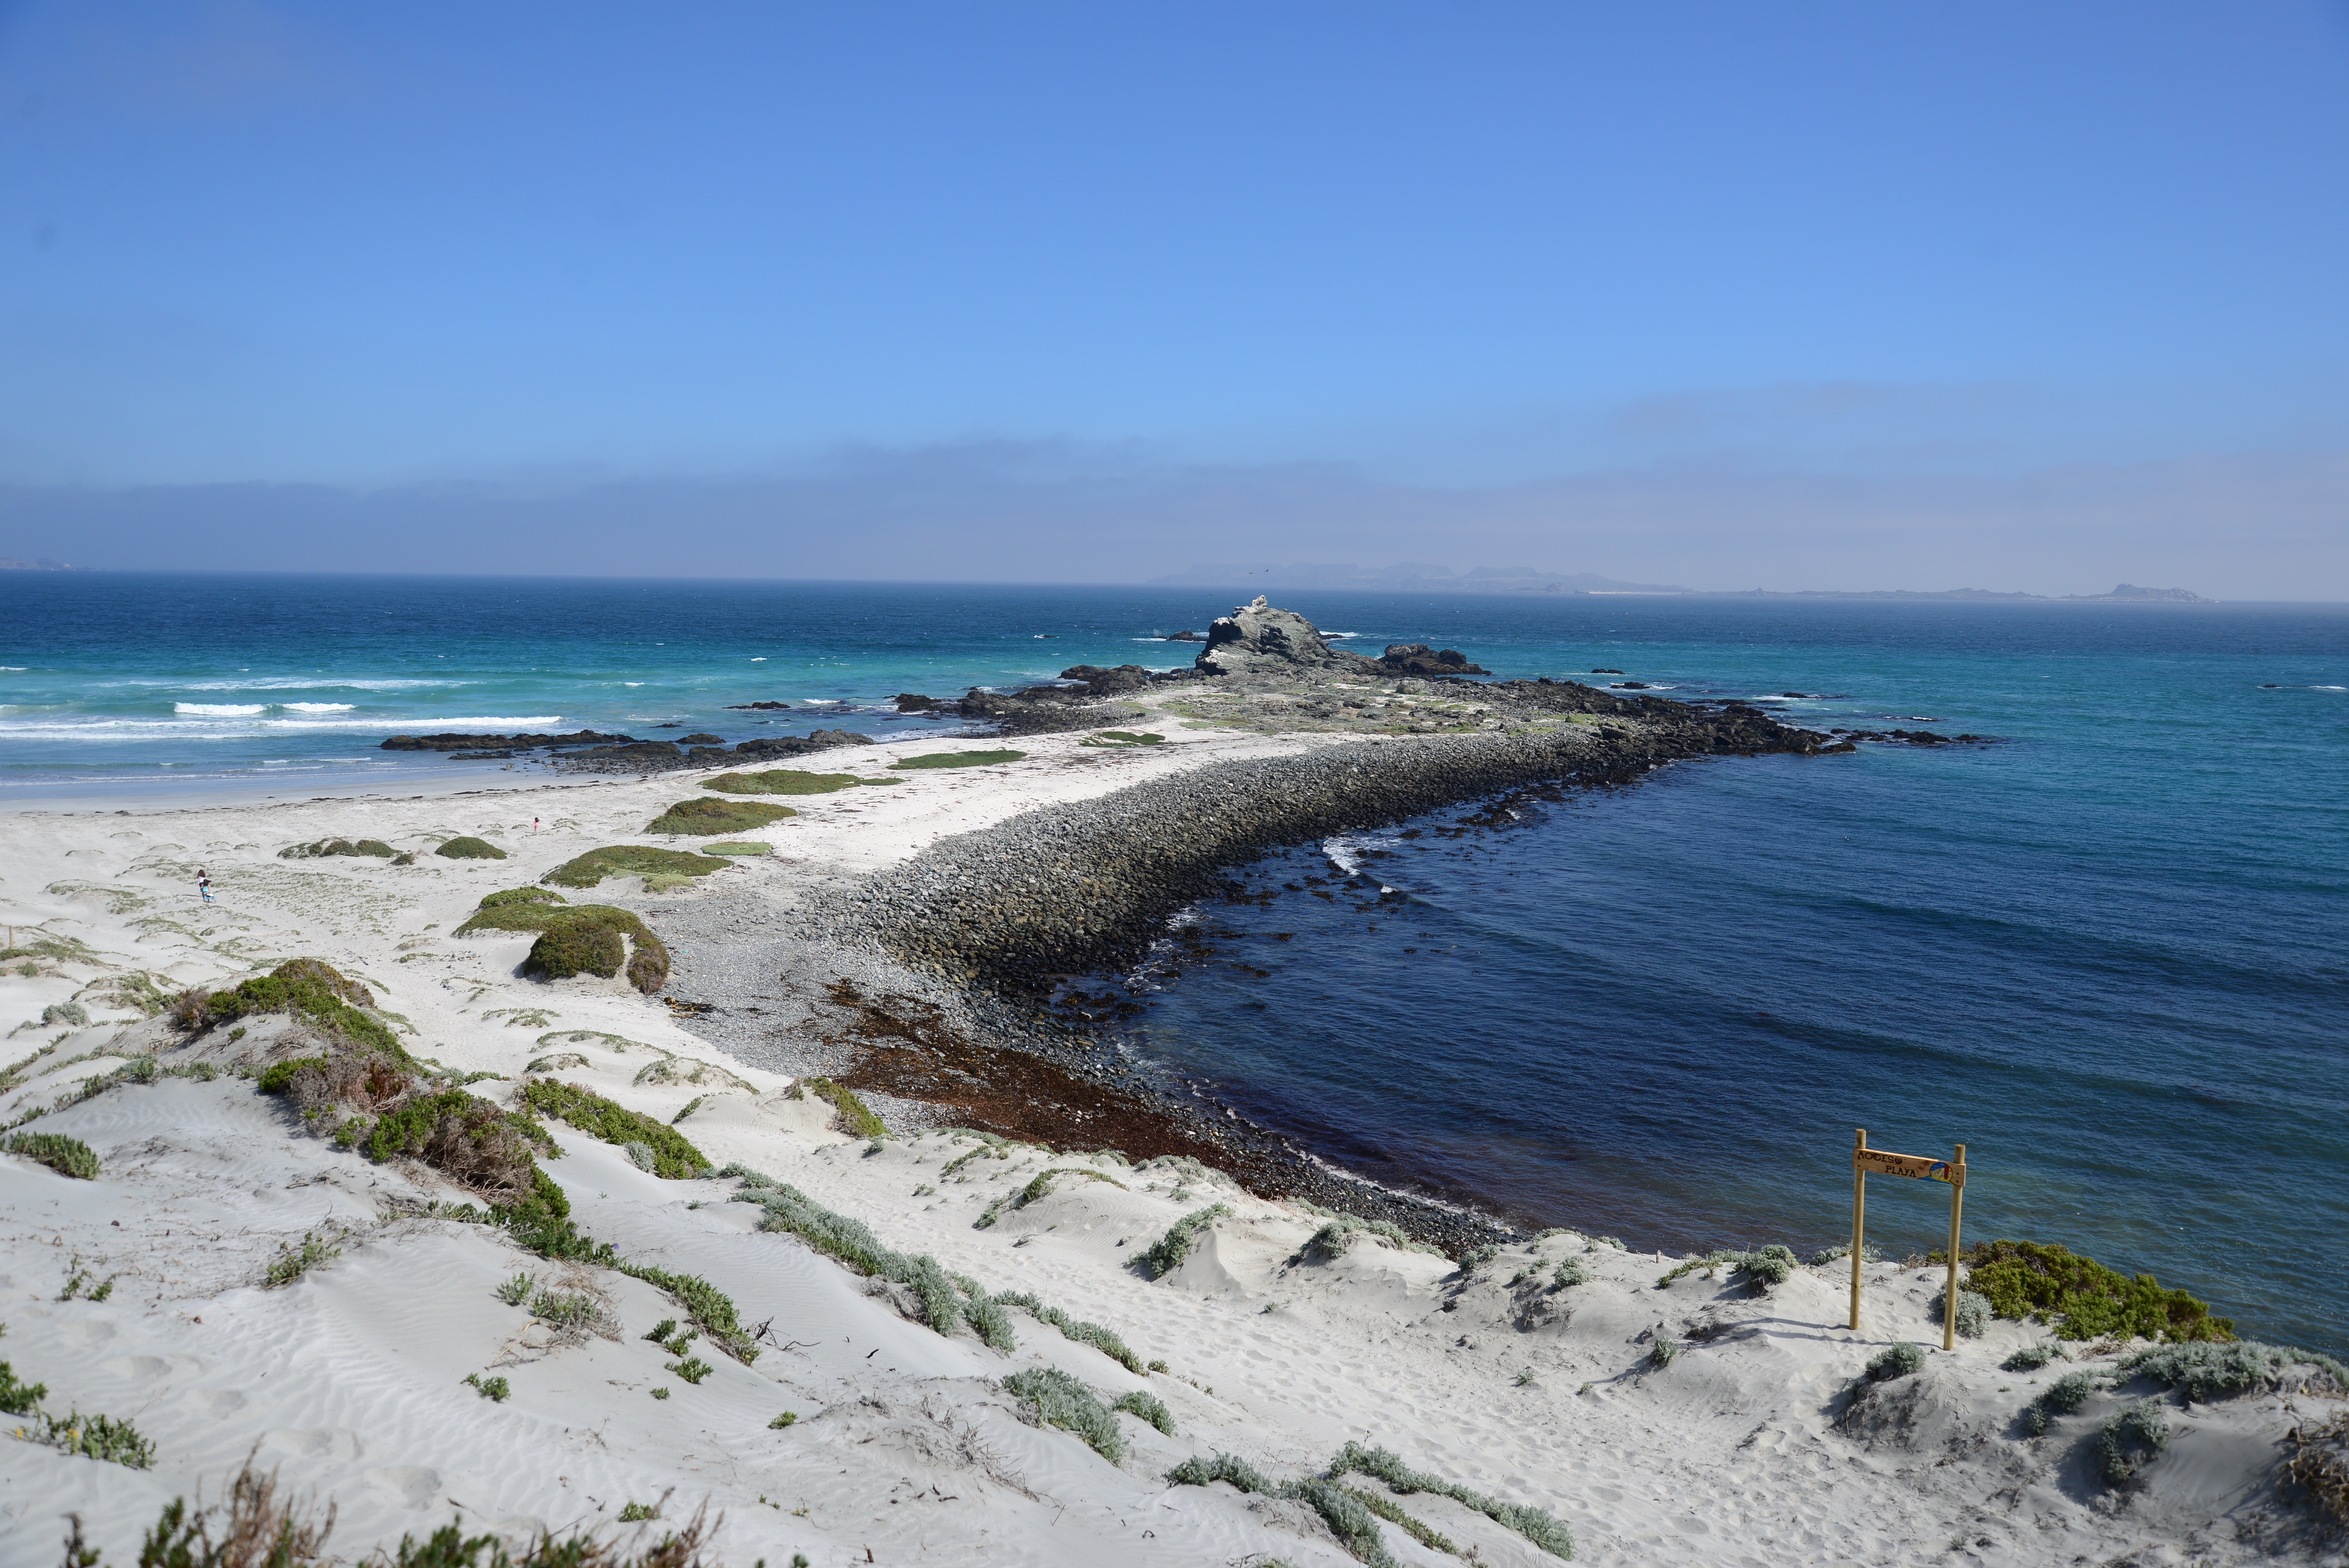
beach, sea, coast, water, sand, ocean, horizon, shore, wave, summer, vacation, cliff, cove, tower, holiday, bay, peninsula, terrain, body of water, cape, islet, beach sand, wind wave